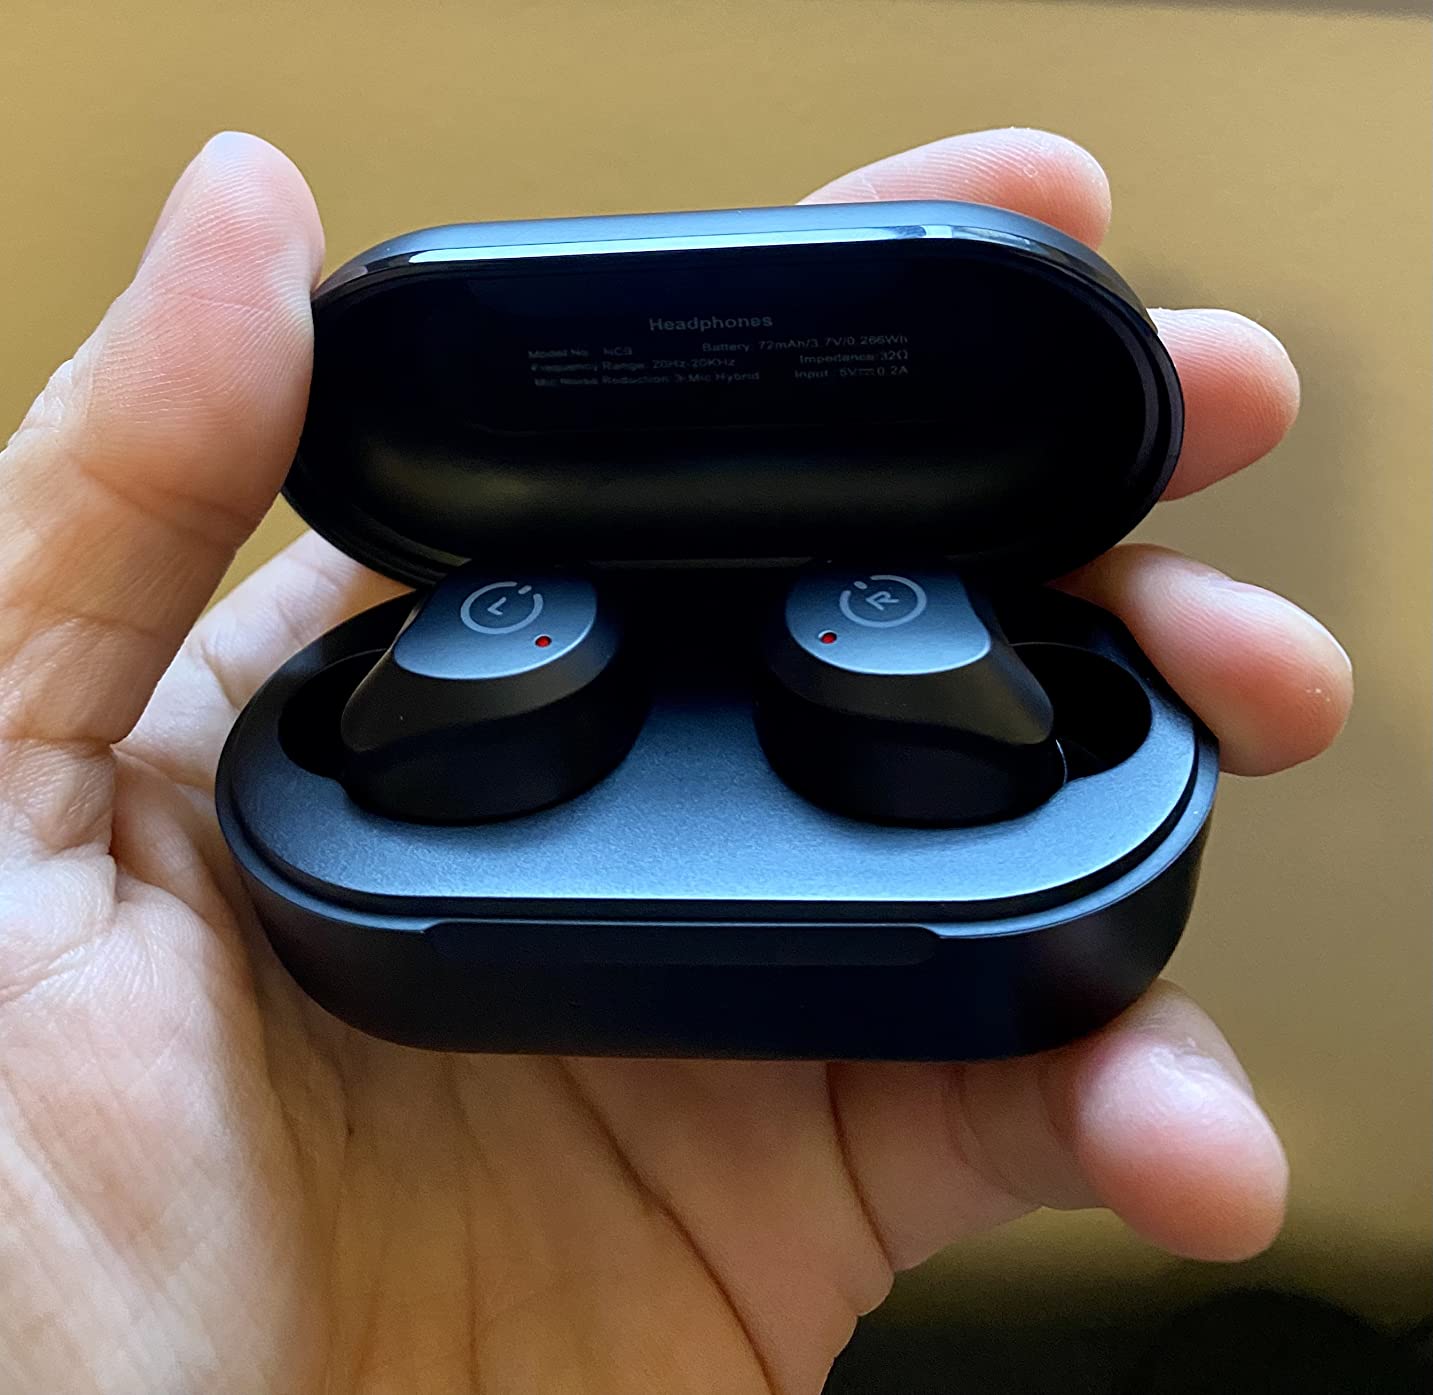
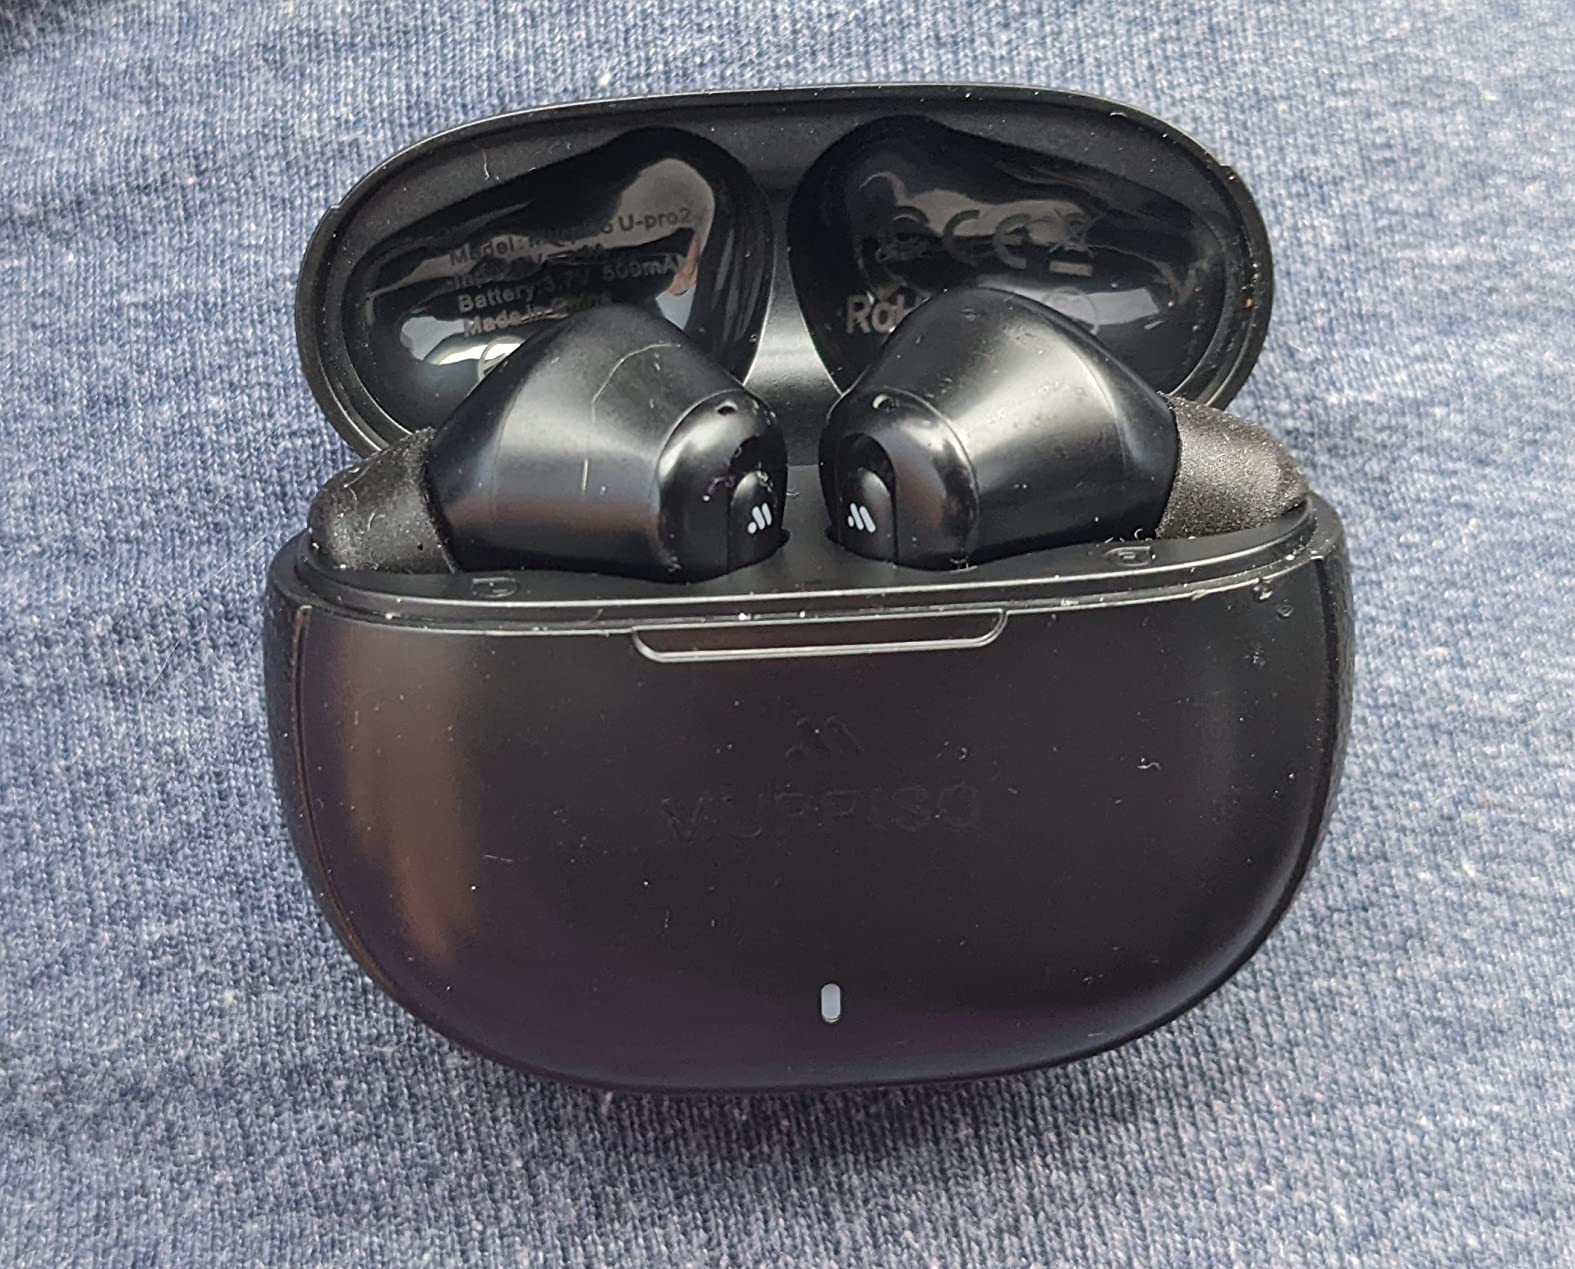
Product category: earbuds
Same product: no